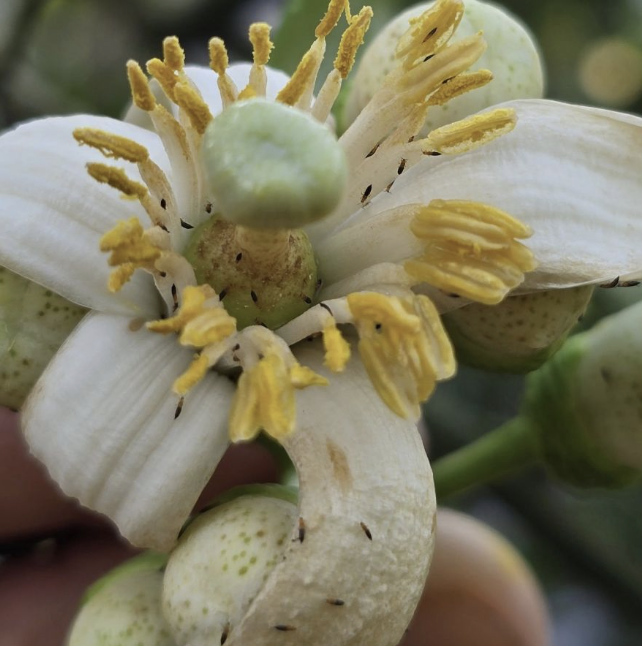
Label: thrips_disease